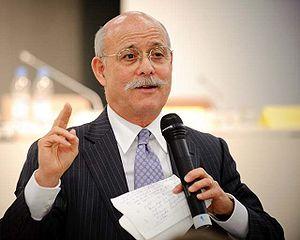
Demain est un film documentaire français réalisé par Cyril Dion et Mélanie Laurent, sorti en 2015. Devant un futur que les scientifiques annoncent préoccupant, le film a la particularité de ne pas donner dans le catastrophisme. Adoptant un point de vue optimiste, il recense des initiatives dans dix pays, face aux défis environnementaux et sociaux du XXIᵉ siècle, qu'il s'agisse d'agriculture, d'énergie, d'économie, d'éducation ou de gouvernance.
L’expression Troisième Révolution industrielle, popularisée par Jeremy Rifkin, désigne une nouvelle révolution industrielle et économique qui se distinguerait des secteurs d'activité classiques de la production et aurait démarré à la fin du XXᵉ siècle avec le développement des nouvelles technologies de l'information et de la communication. Selon certains, comme l'historien des révolutions industrielles François Caron, elle rend compte d'un fait historique en cours. Selon d'autres, comme le prospectiviste Jeremy Rifkin, elle désigne une vision et un projet à réaliser.